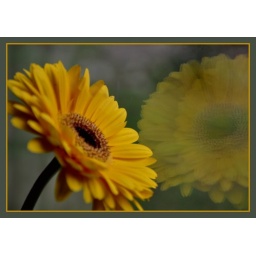
Looking at its reflection in the window glass